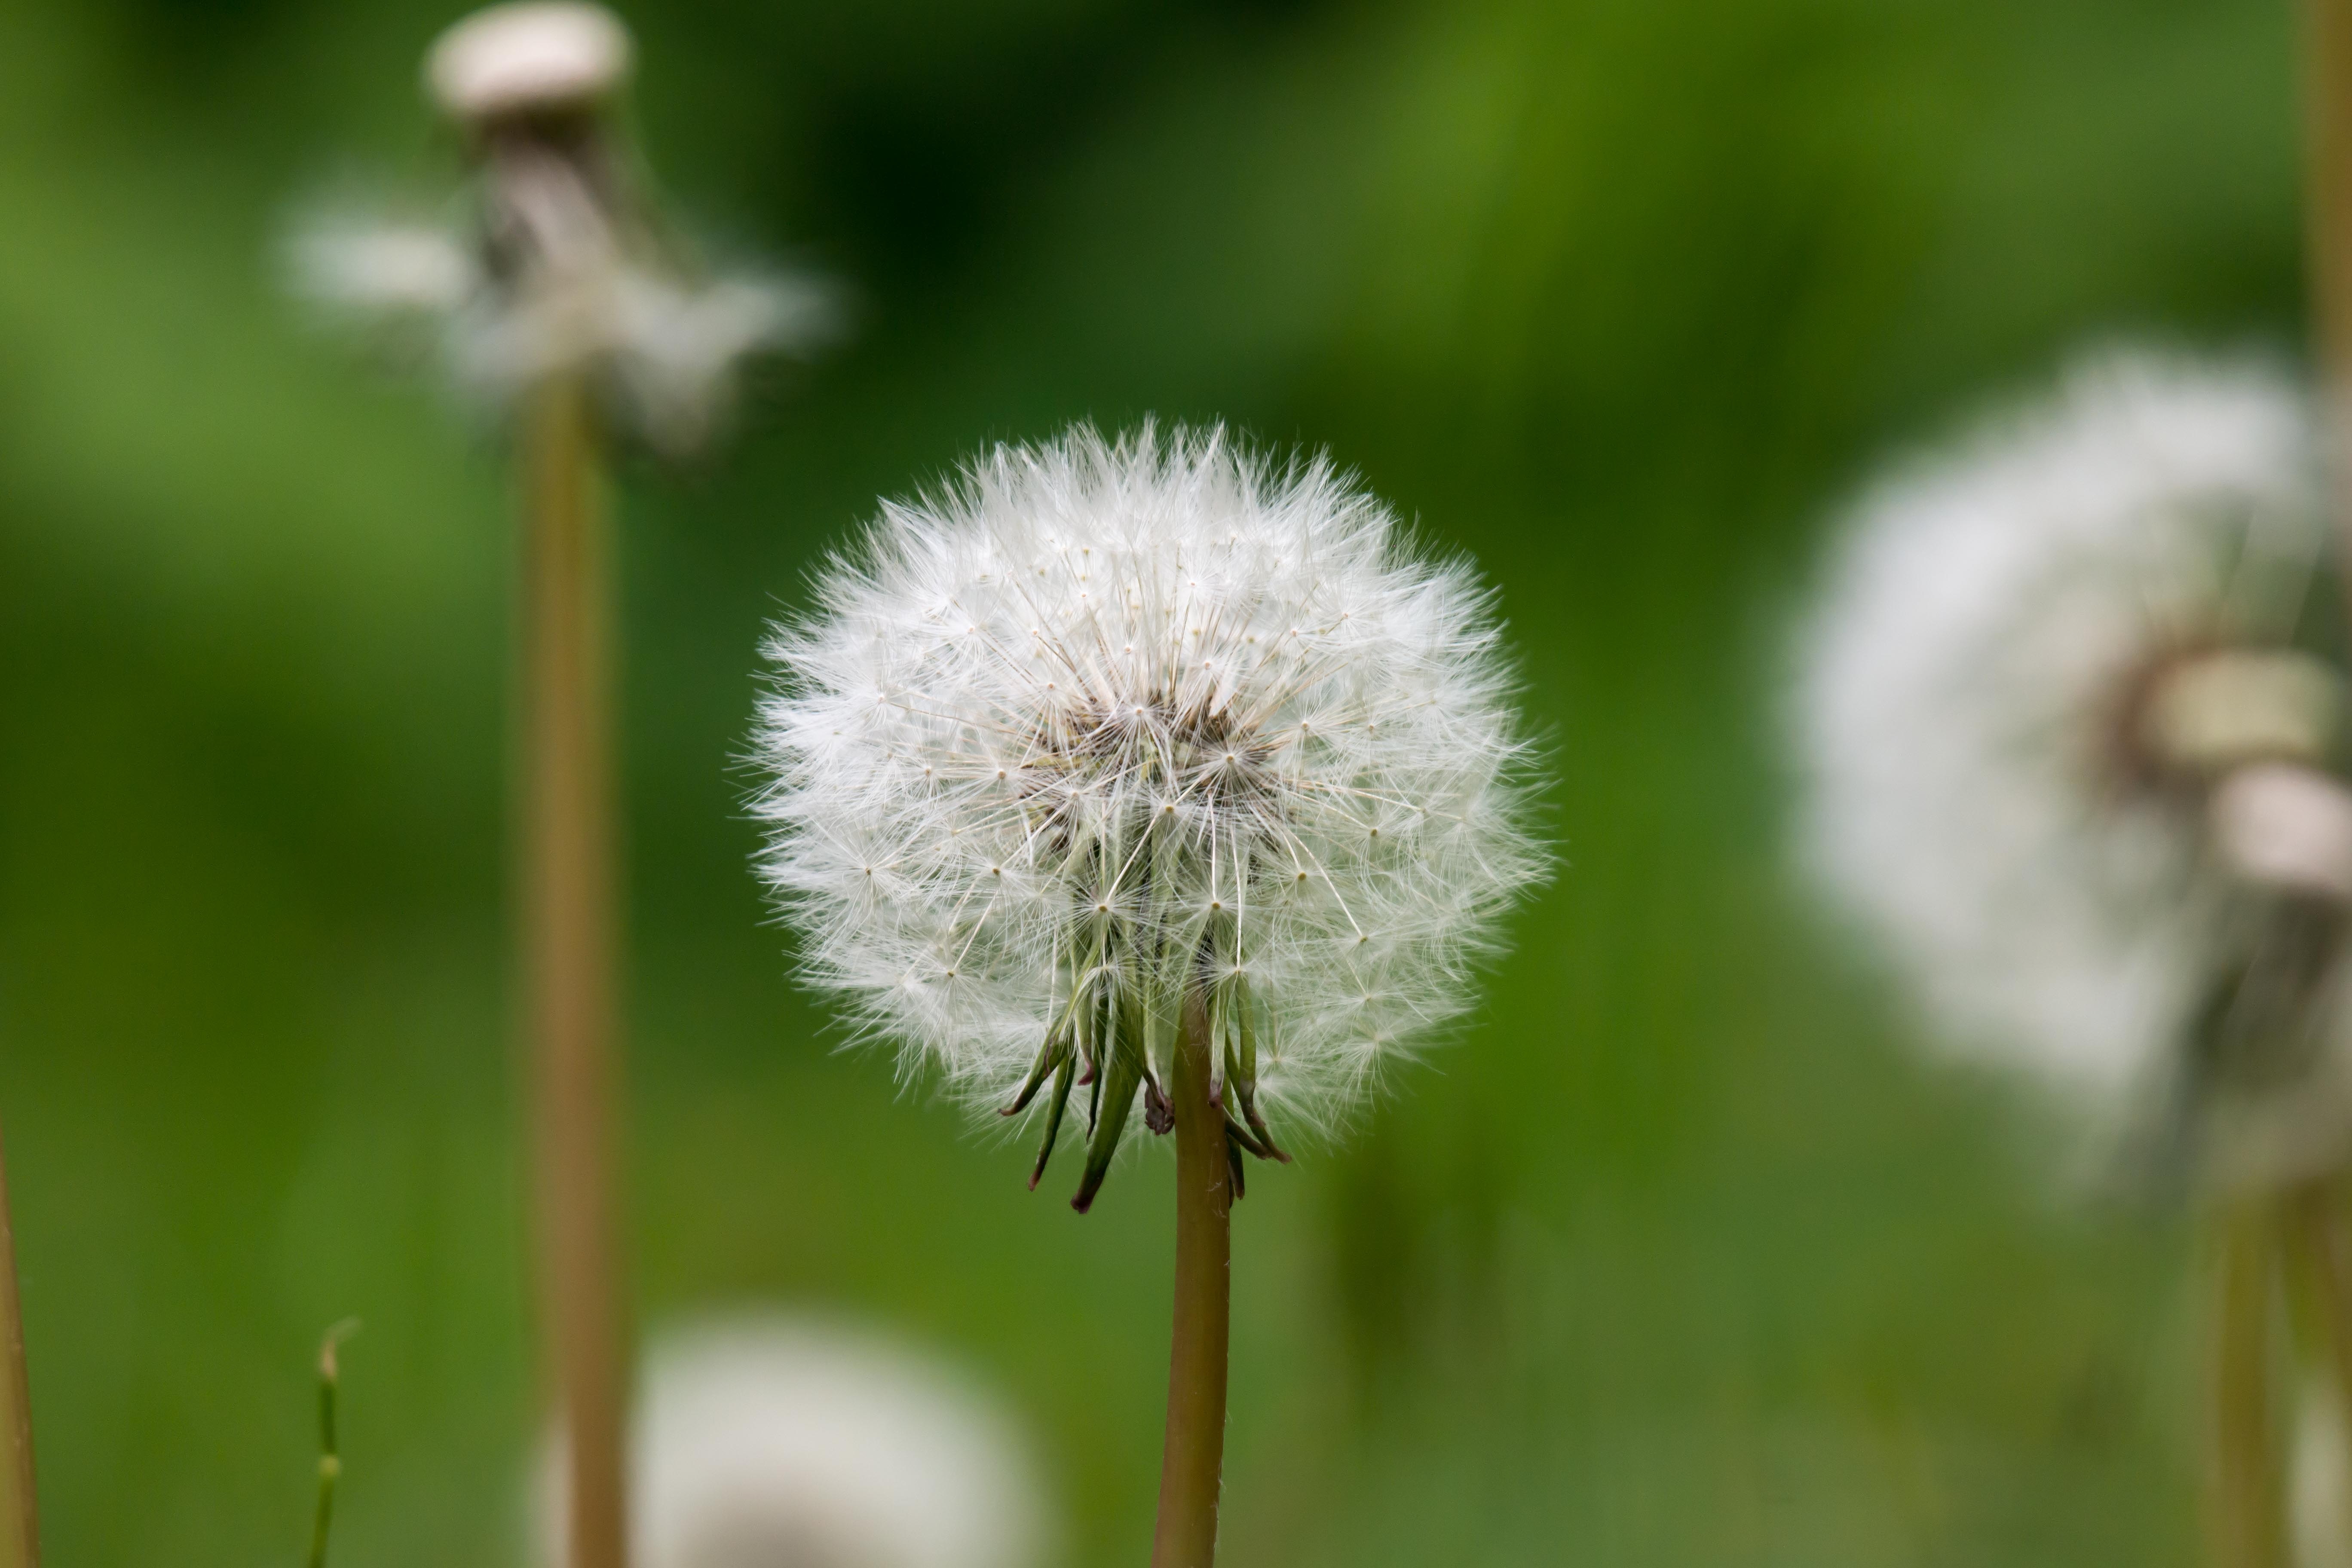
nature, grass, bokeh, plant, field, meadow, dandelion, prairie, flower, spring, green, botany, flora, fauna, wildflower, close up, pointed flower, seeds, thistle, reproduction, multiplication, faded, macro photography, flying seeds, flowering plant, daisy family, grass family, plant stem, land plant